Ladder of Divine Ascent (Tzanes)

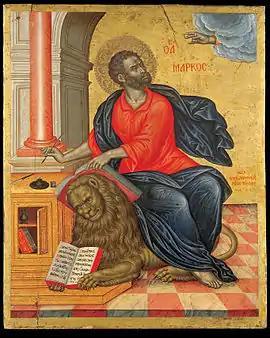
"Saint Mark by Tzanes"

Tzanes was a remarkable painter who significantly refined the maniera greca the figure of Climacus resembles "Saint Mark" a work completed by Tzanes six years prior. Tzanes implemented refined detail in Saint Mark's face a style he continued to implement in his work of Climacus. The brushstrokes of his beard establish lines, contours, and grooves while the painter clearly reveals his hair waves.